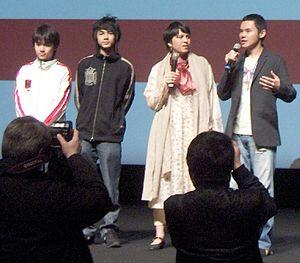
Songyos Sugmakanan, est un réalisateur de cinéma thaïlandais né le 20 août 1973.
Le Pensionnat est un film thaïlandais réalisé par Songyos Sugmakanan, sorti le 2 février 2006 en Thaïlande et le 22 août 2007 en France.